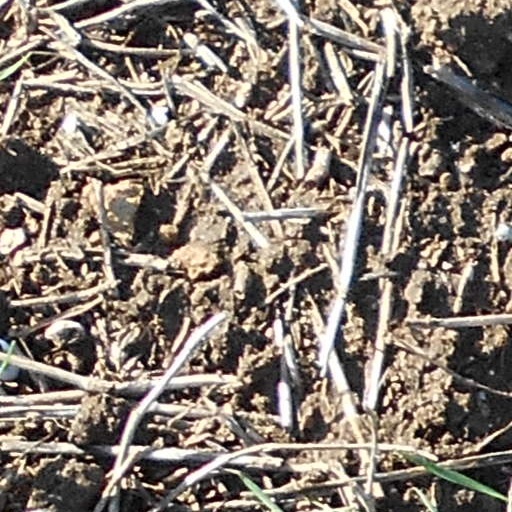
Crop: wheat